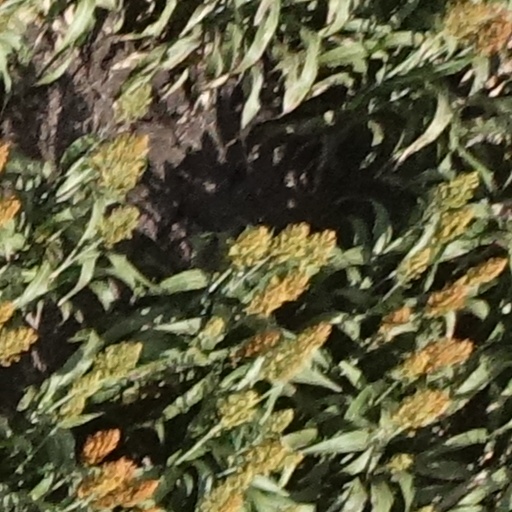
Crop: sorghum